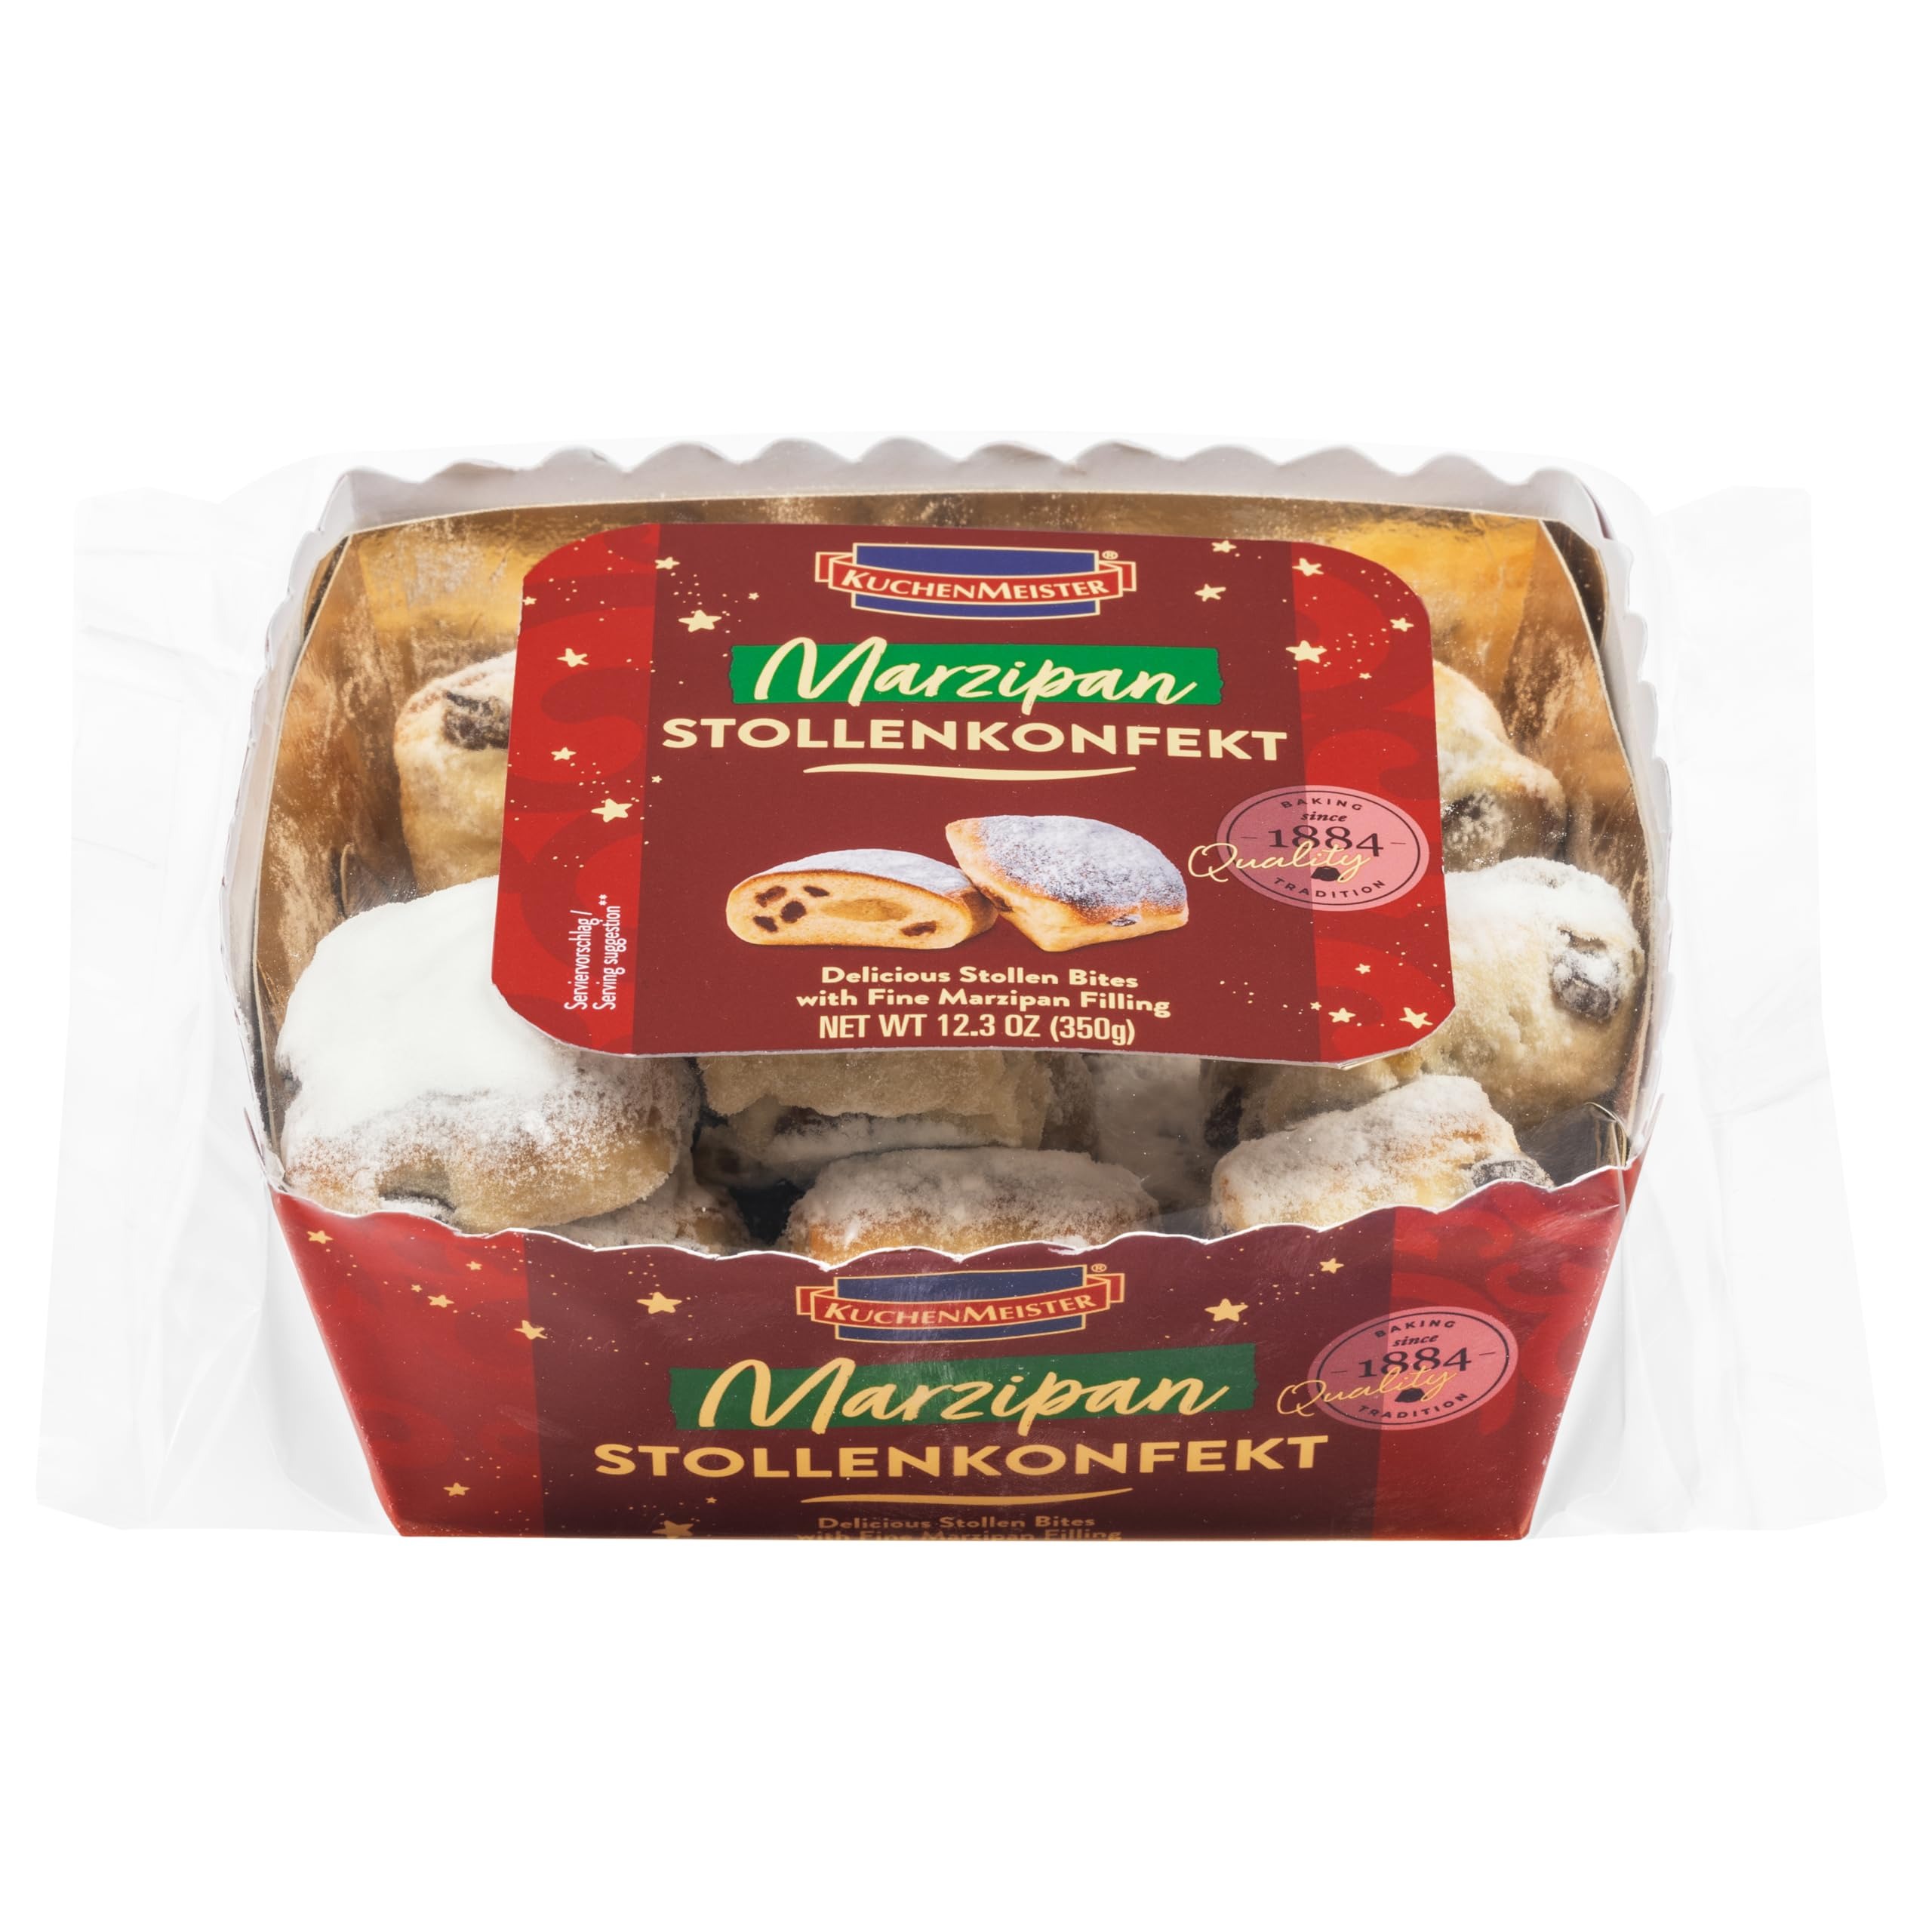
Item Name: Kuchenmeister Stollen Bites with Marzipan Filling 12.34 Oz./350 g.
Bullet Point 1: Authentic German Stollen Bites with raisins and marzipan filling.
Bullet Point 2: Perfect bite-sized stollen for an afternoon tea or dessert for your holiday gathering. Excellent as holiday gift or an additional gift to your gift basket.
Bullet Point 3: Net Wt. 12.34 oz. (350 g.)
Bullet Point 4: Product of Germany
Product Description: Kuchenmeister Authentic German Stollen Bites with raisins and marzipan filling. Perfect bite-sized stollen for an afternoon tea or dessert for your holiday gatherings. Excellent as holiday gift or an additional gift to your gift basket. Each package contains 13 pieces. Stollen is a traditional sweet, fruit-filled bread made to celebrate the holidays in Germany. Kuchenmeister has been making stollen since 1884 and continues to bake with traditional methods using juicy raisins, sweet candied fruit, and filled with luxury marzipan.
Value: 12.34
Unit: Ounce

Price: 20.95